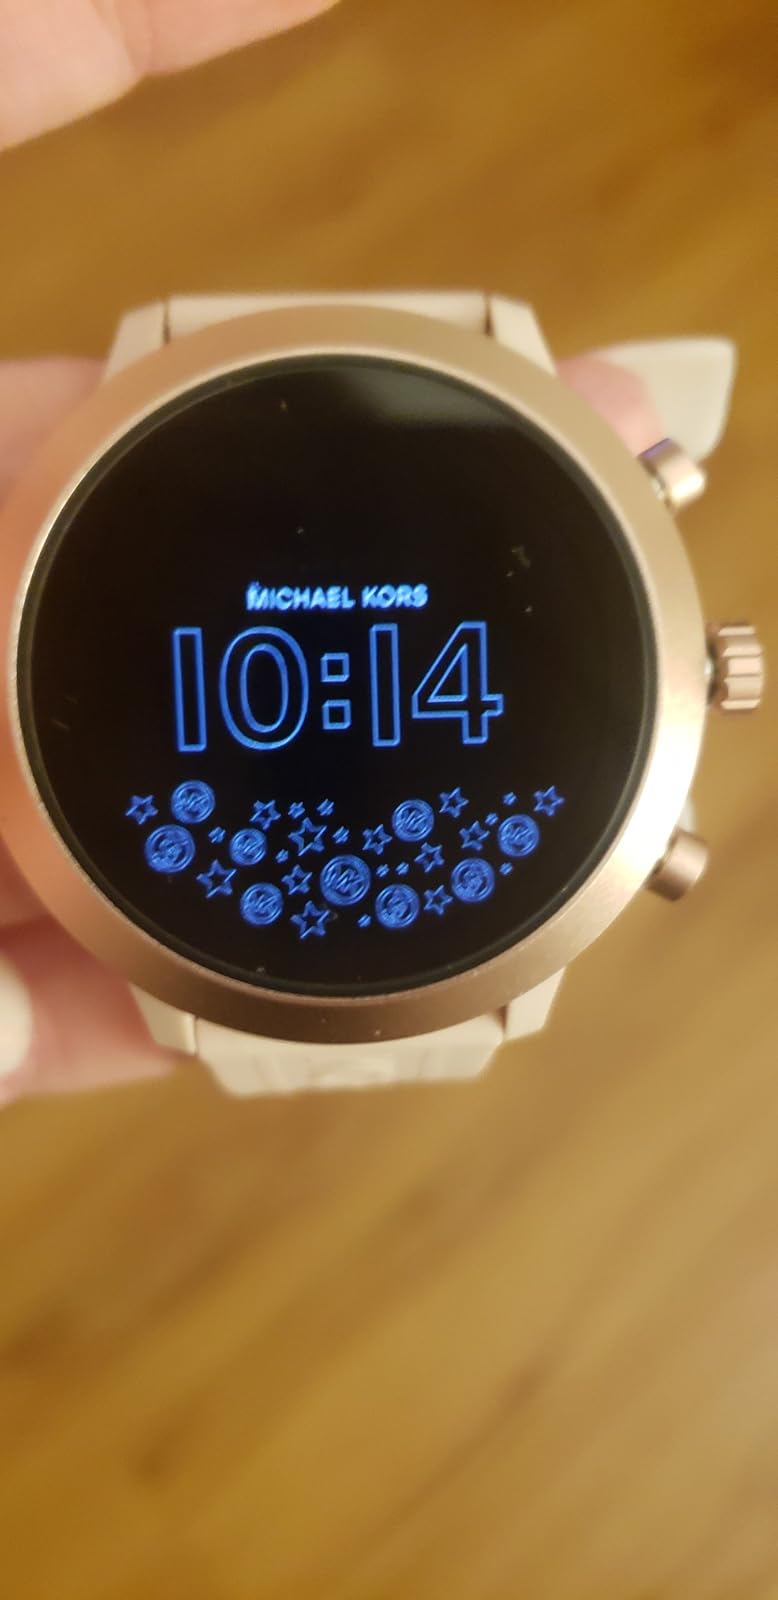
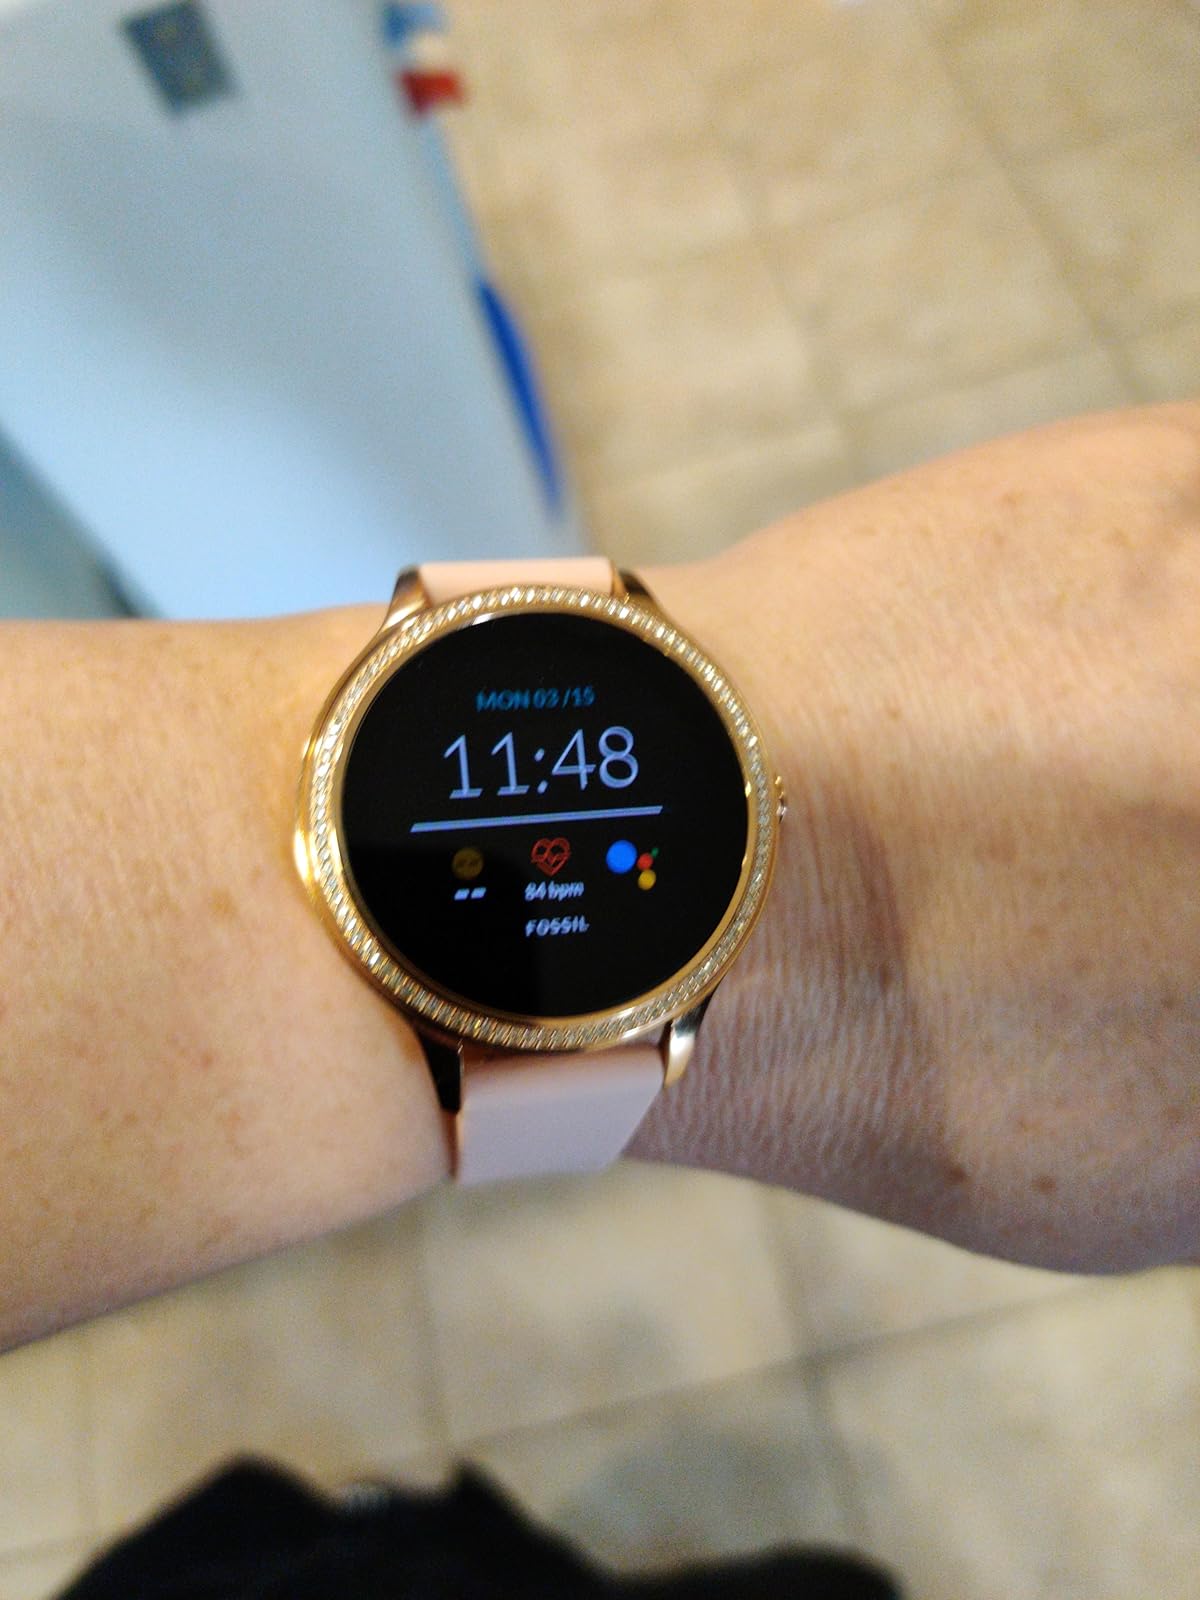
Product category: smartwatch
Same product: no